Rahway, New Jersey

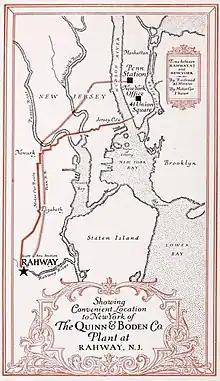
Location map of Rahway from 1922. The present-day ride to New York by train is typically 38 minutes.

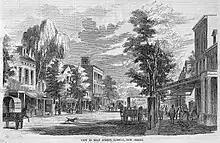
An engraving from 1857 of Main Street in Rahway from "Ballou's Pictorial Drawing-Room Companion."

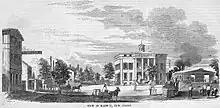
The Rahway rail station as it was depicted by an artist in 1857. Flatt's carriage warehouse is at left and Degraw's Hotel is center.

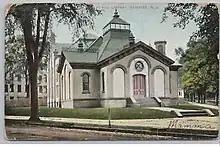
The old Rahway library. Built in 1869, the building is now home to an art gallery, The Gallery Space.

Rahway is a city in southern Union County, in the U.S. state of New Jersey. A bedroom community of New York City, it is centrally located in the Rahway Valley region, in the New York metropolitan area. The city is southwest of Manhattan and west of Staten Island.